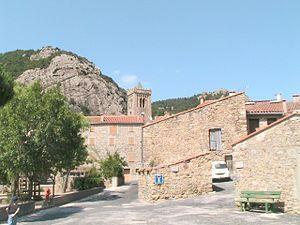
Vue de l'église Notre-Dame de l’Aubépine, de Coustouges (Pyrénées-Orientales, France) depuis la place du village.
Coustouges est une commune française située dans le département des Pyrénées-Orientales, en région Occitanie.